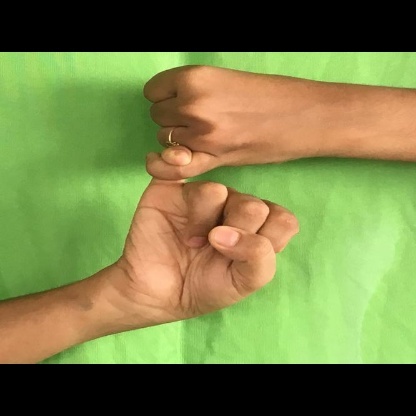
Mudra: Kilaka